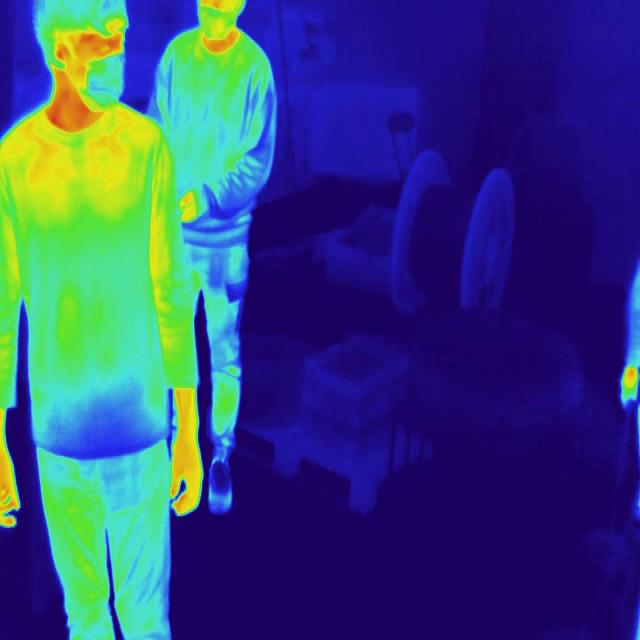
Detected objects:
label: person
label: person